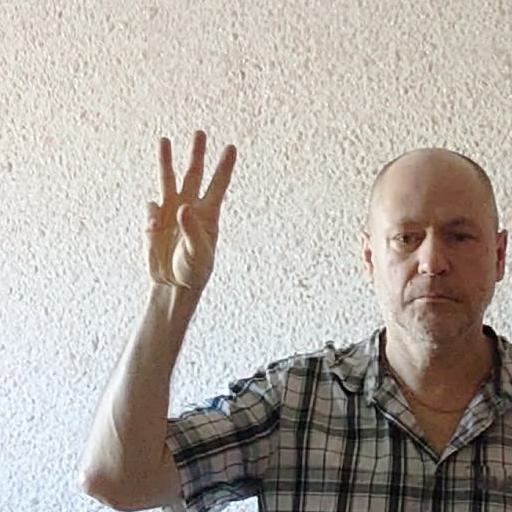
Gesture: three